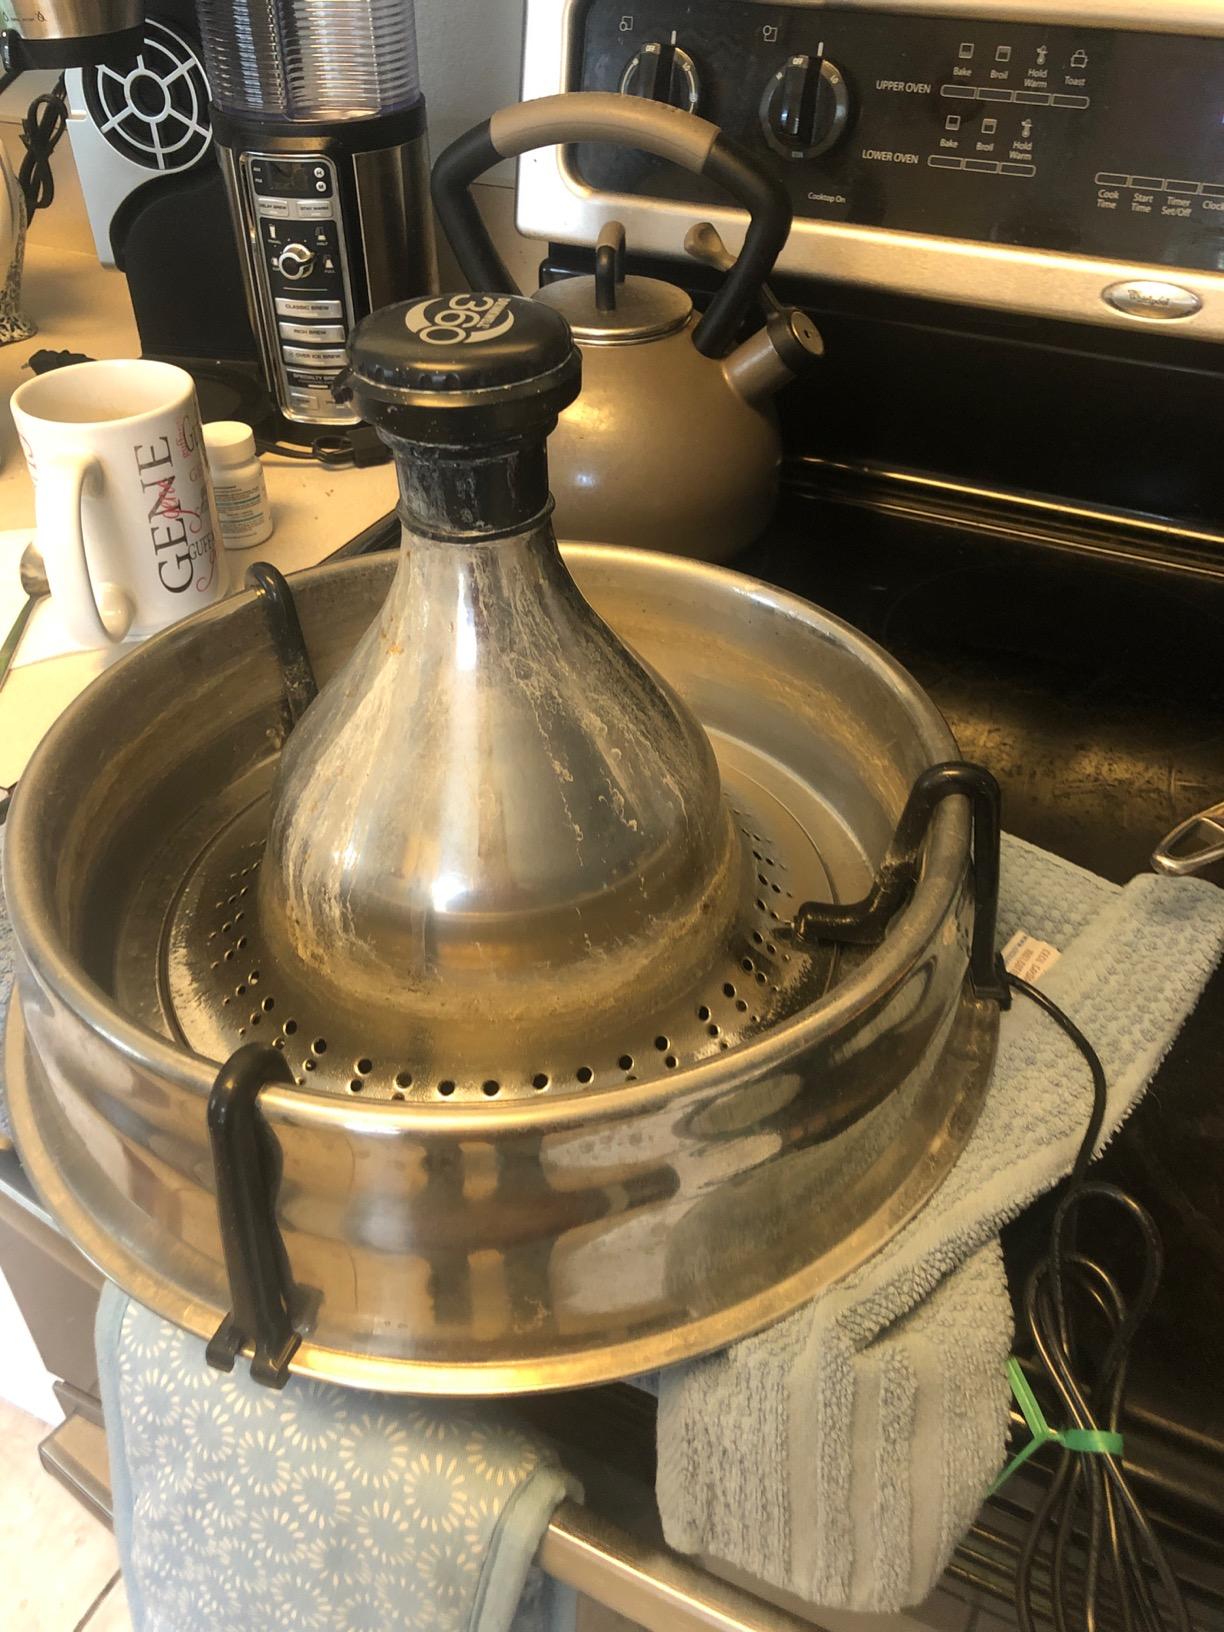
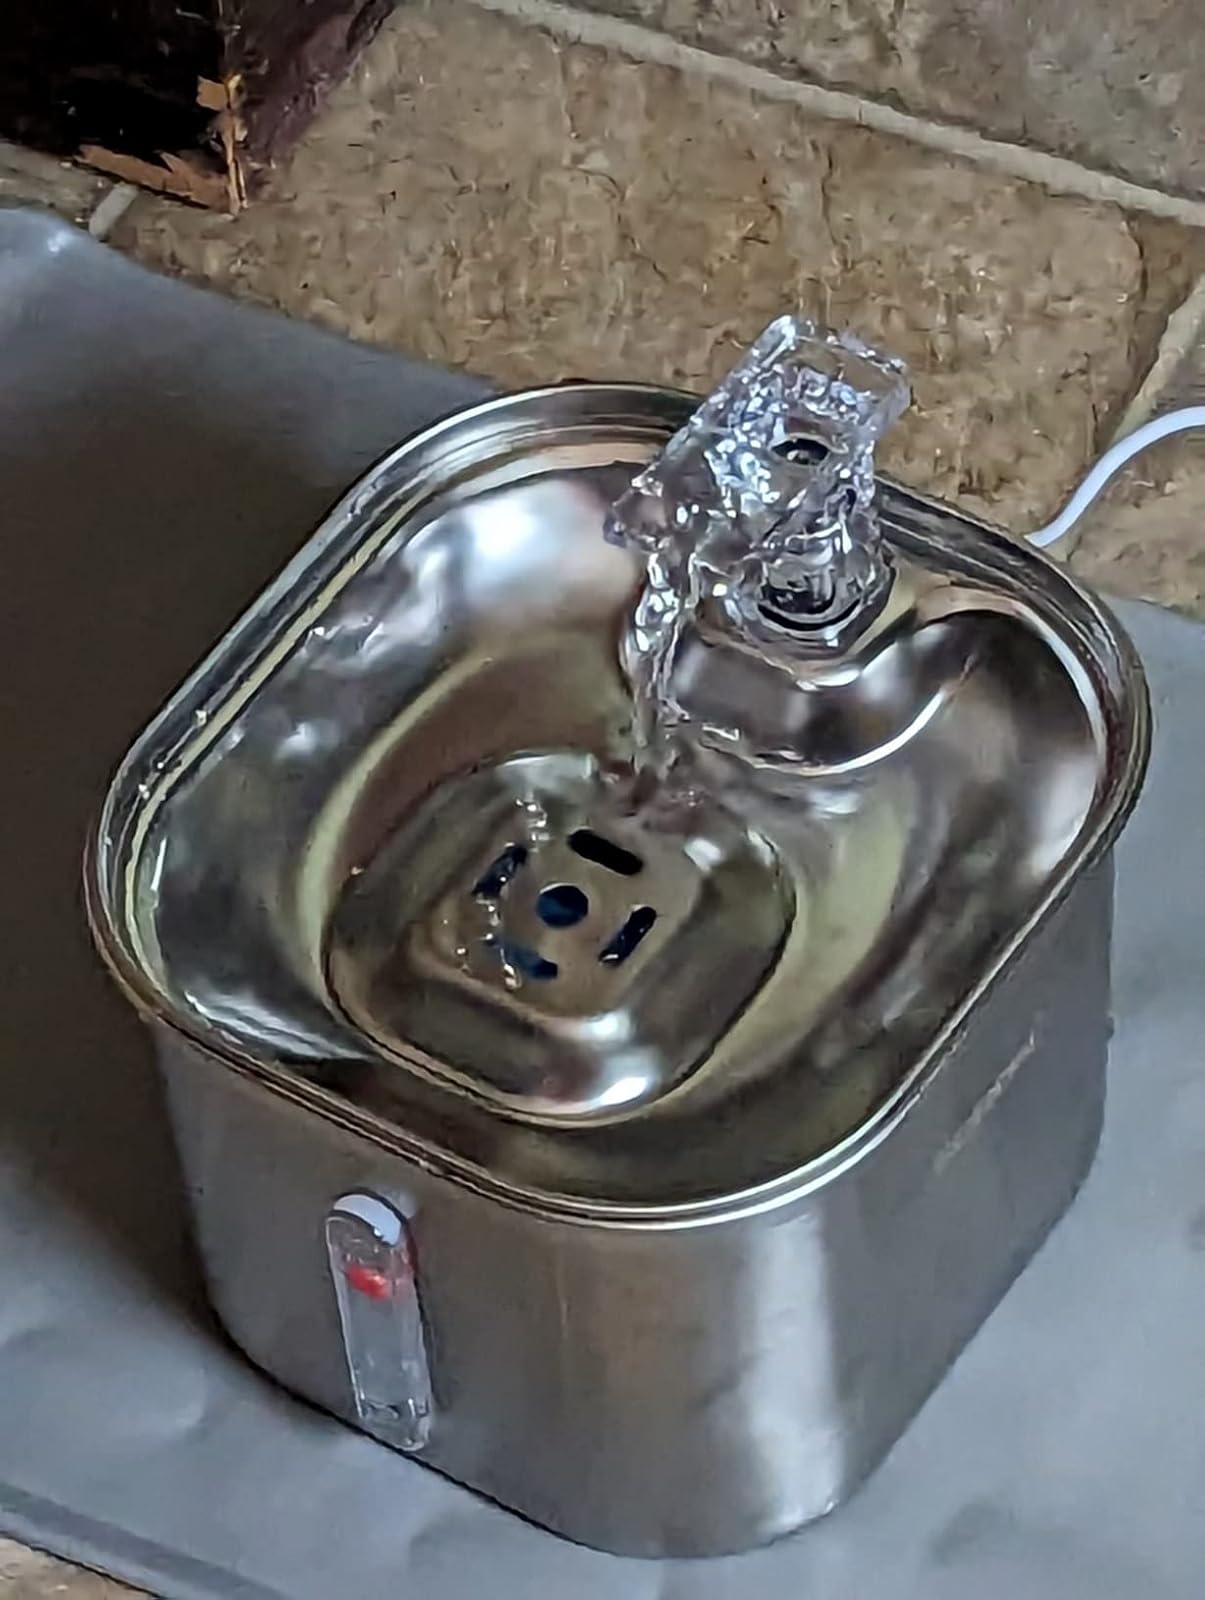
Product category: items_bowl
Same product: no